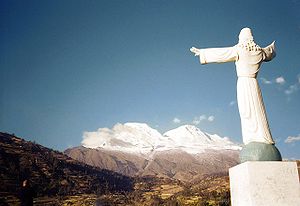
Huascarán
Huascarán set fra Yungay.
Huascarán eller Nevado Huascarán er et bjerg i Peru i Sydamerika som måler 6768 meter over havet. Det er det højeste bjerg i Peru og det fjerdehøjeste i Sydamerika. Det ligger i Huascarán nationalpark i Andes i regionen Ancash i det nordlige Peru.